Identity document

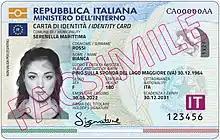
Current Italian ID card (front)

In Belgium, everyone above the age of 12 is issued an identity card ( in French, in Dutch and in German), and from the age of 15 carrying this card at all times is mandatory. For foreigners residing in Belgium, similar cards (foreigner's cards, in Dutch, in French) are issued, although they may also carry a passport, a work permit, or a (temporary) residence permit.